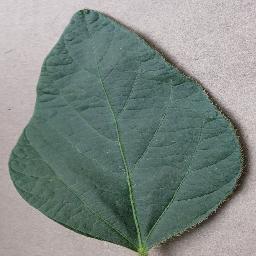
Label: Soybean___healthy